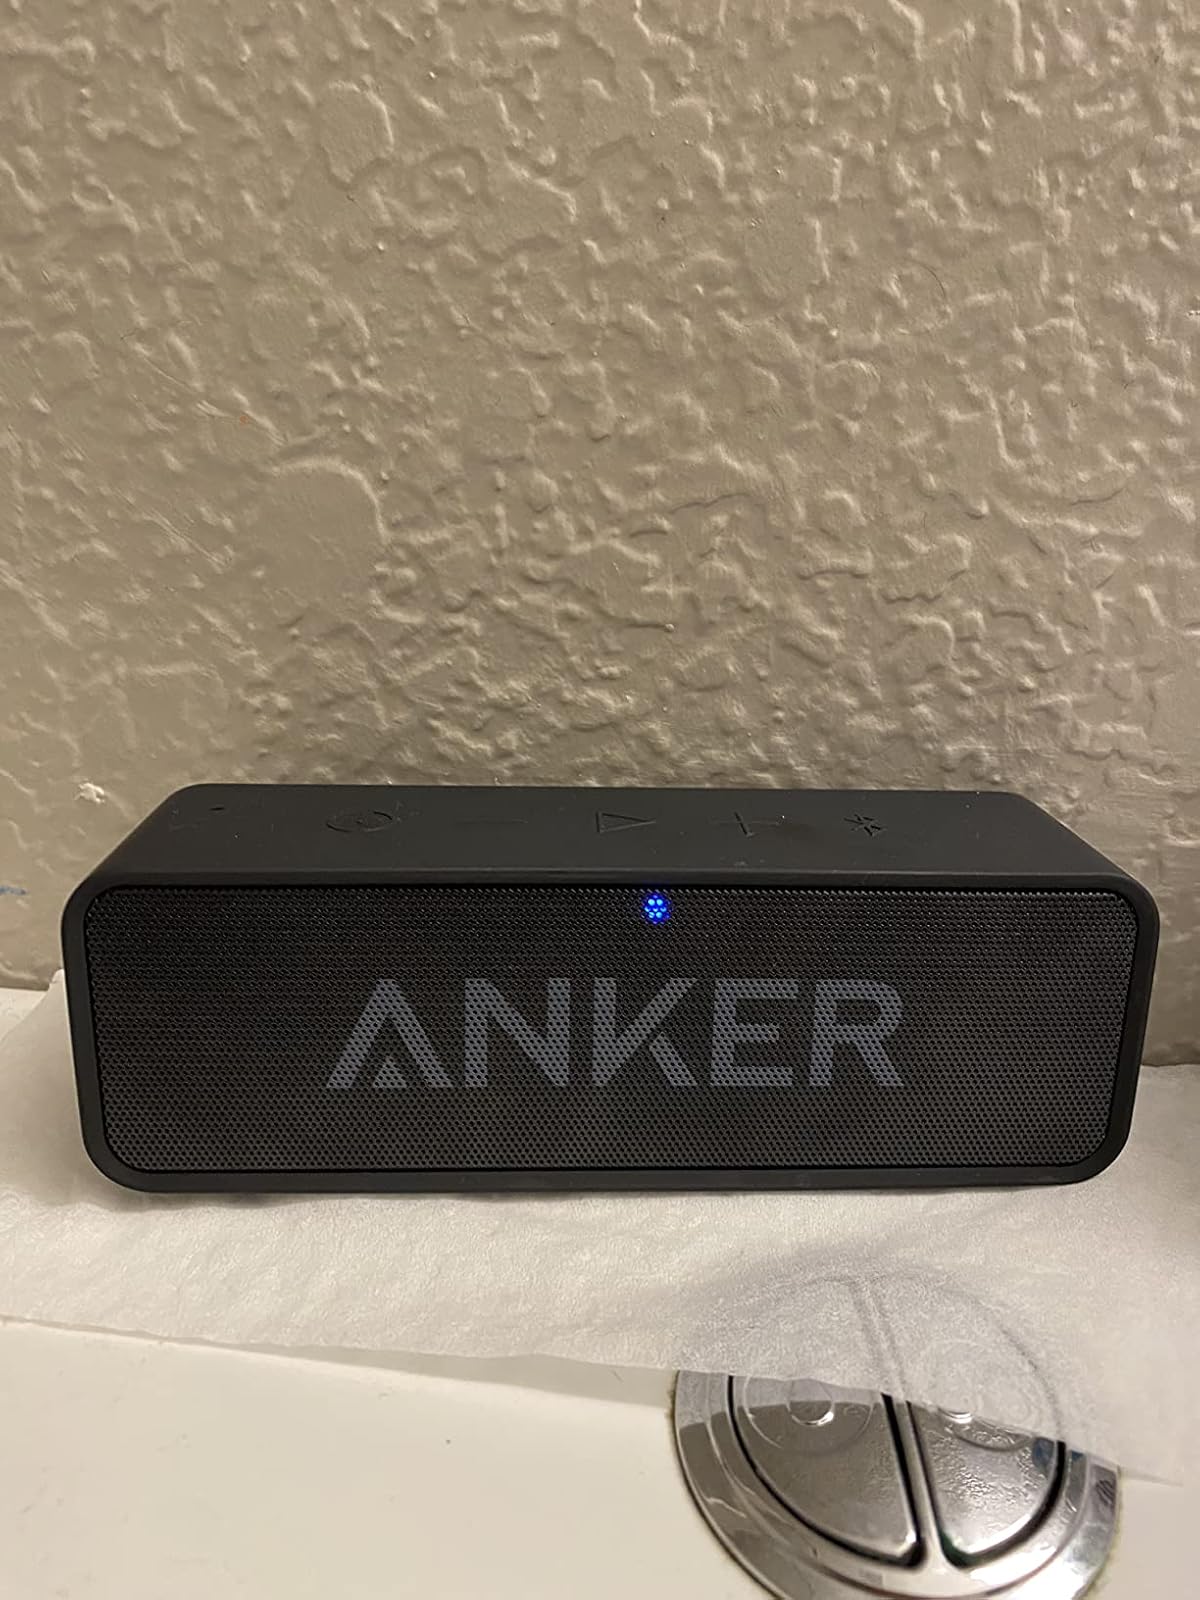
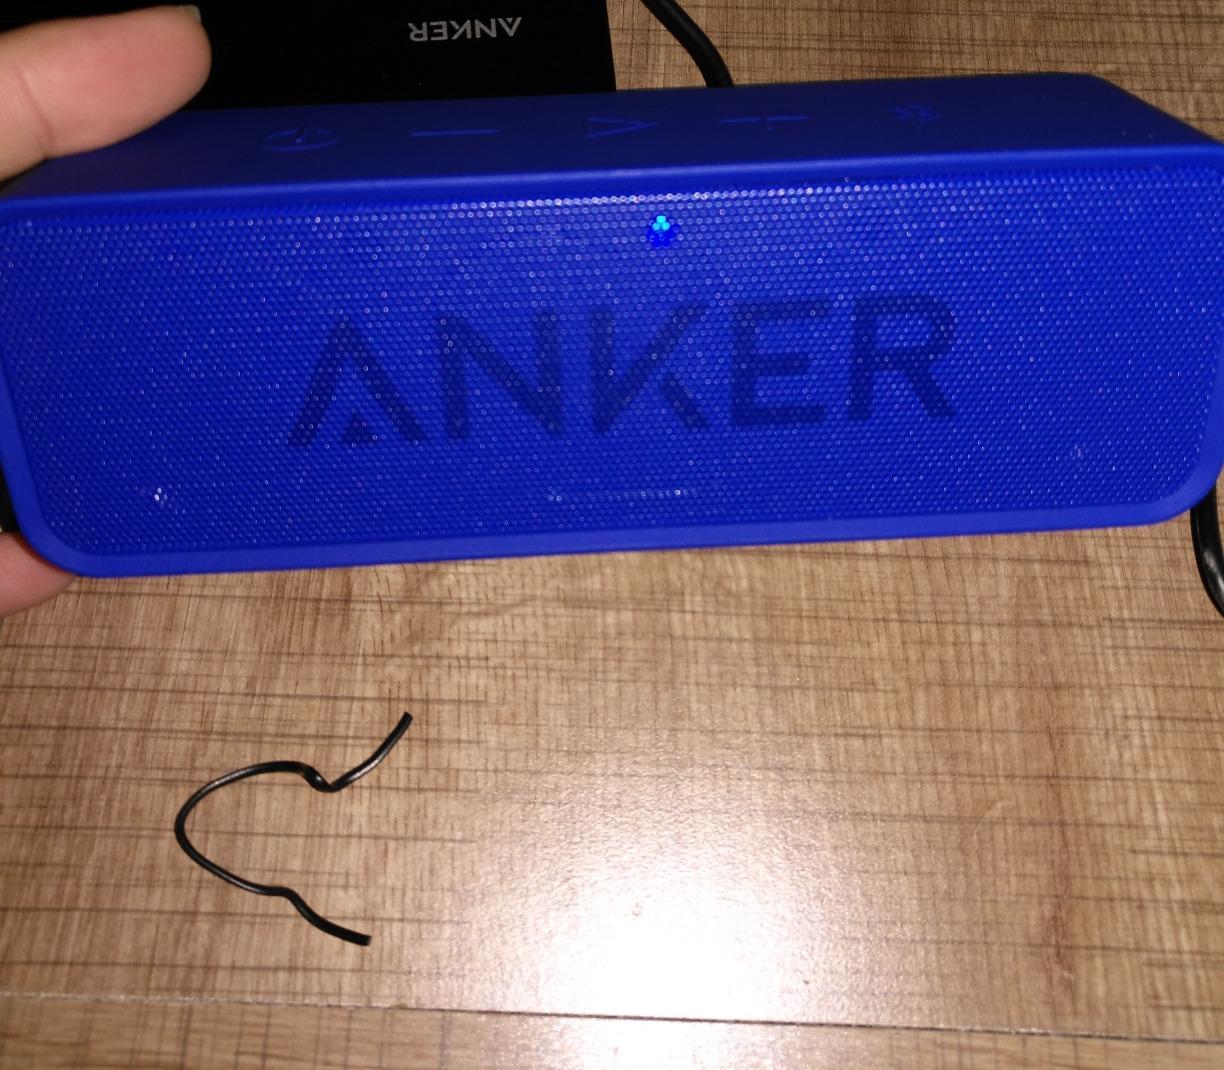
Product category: speaker
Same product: no